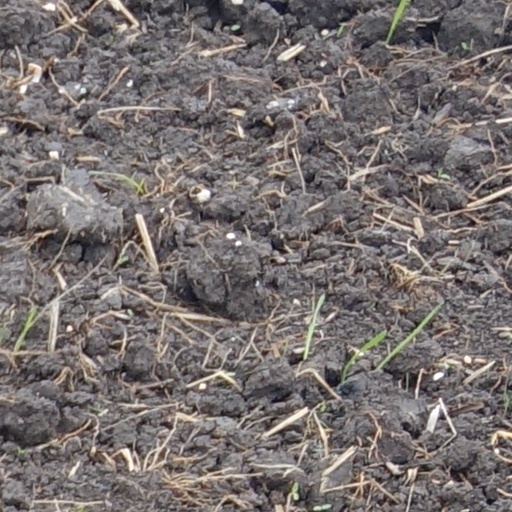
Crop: wheat